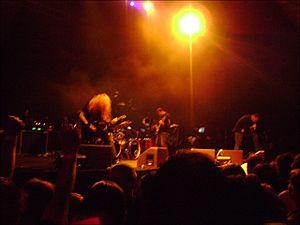
Chimaira est un groupe de groove metal américain, originaire de Cleveland, dans l'Ohio. Formé en 1998, le groupe est influencé par divers autres sous-genres de metal, et est important dans la scène new wave of American heavy metal. Le nom du groupe fait référence à la chimère, animal de la mythologie grecque composé de parties d'animaux divers. Le groupe se sépare en 2014.